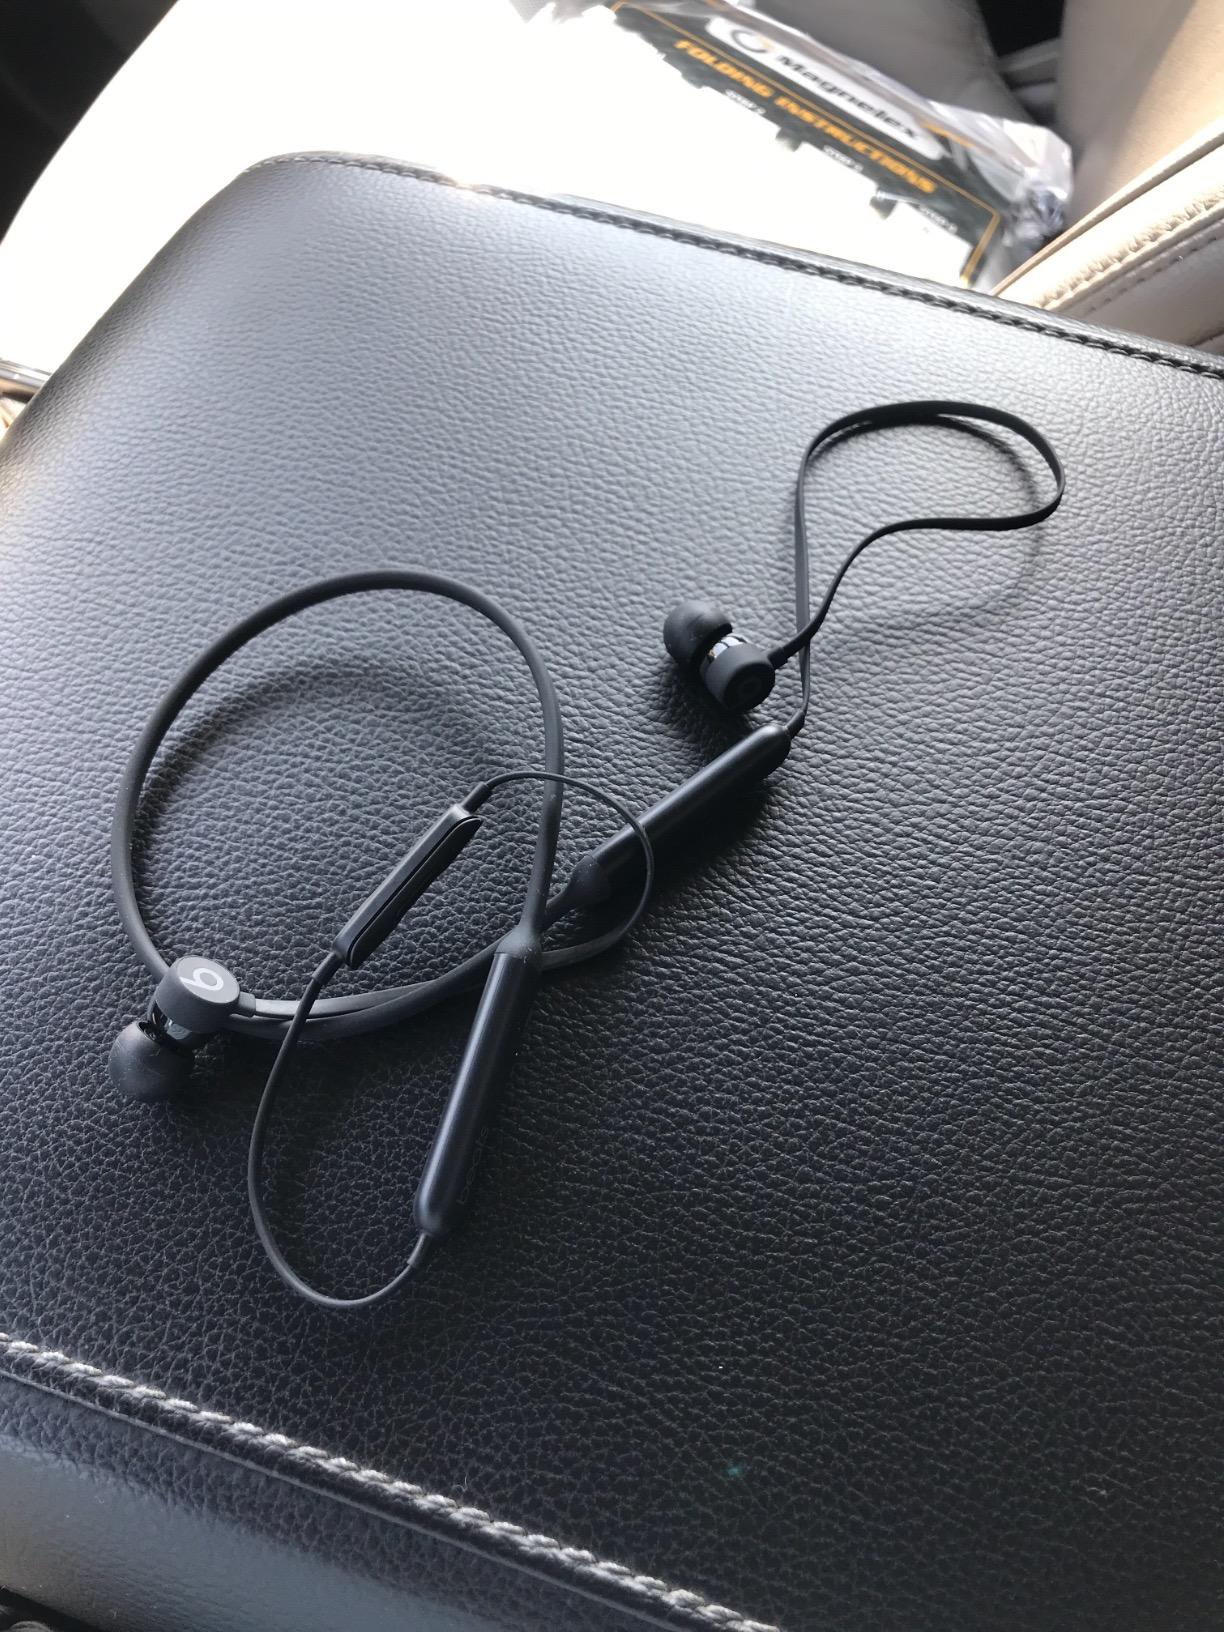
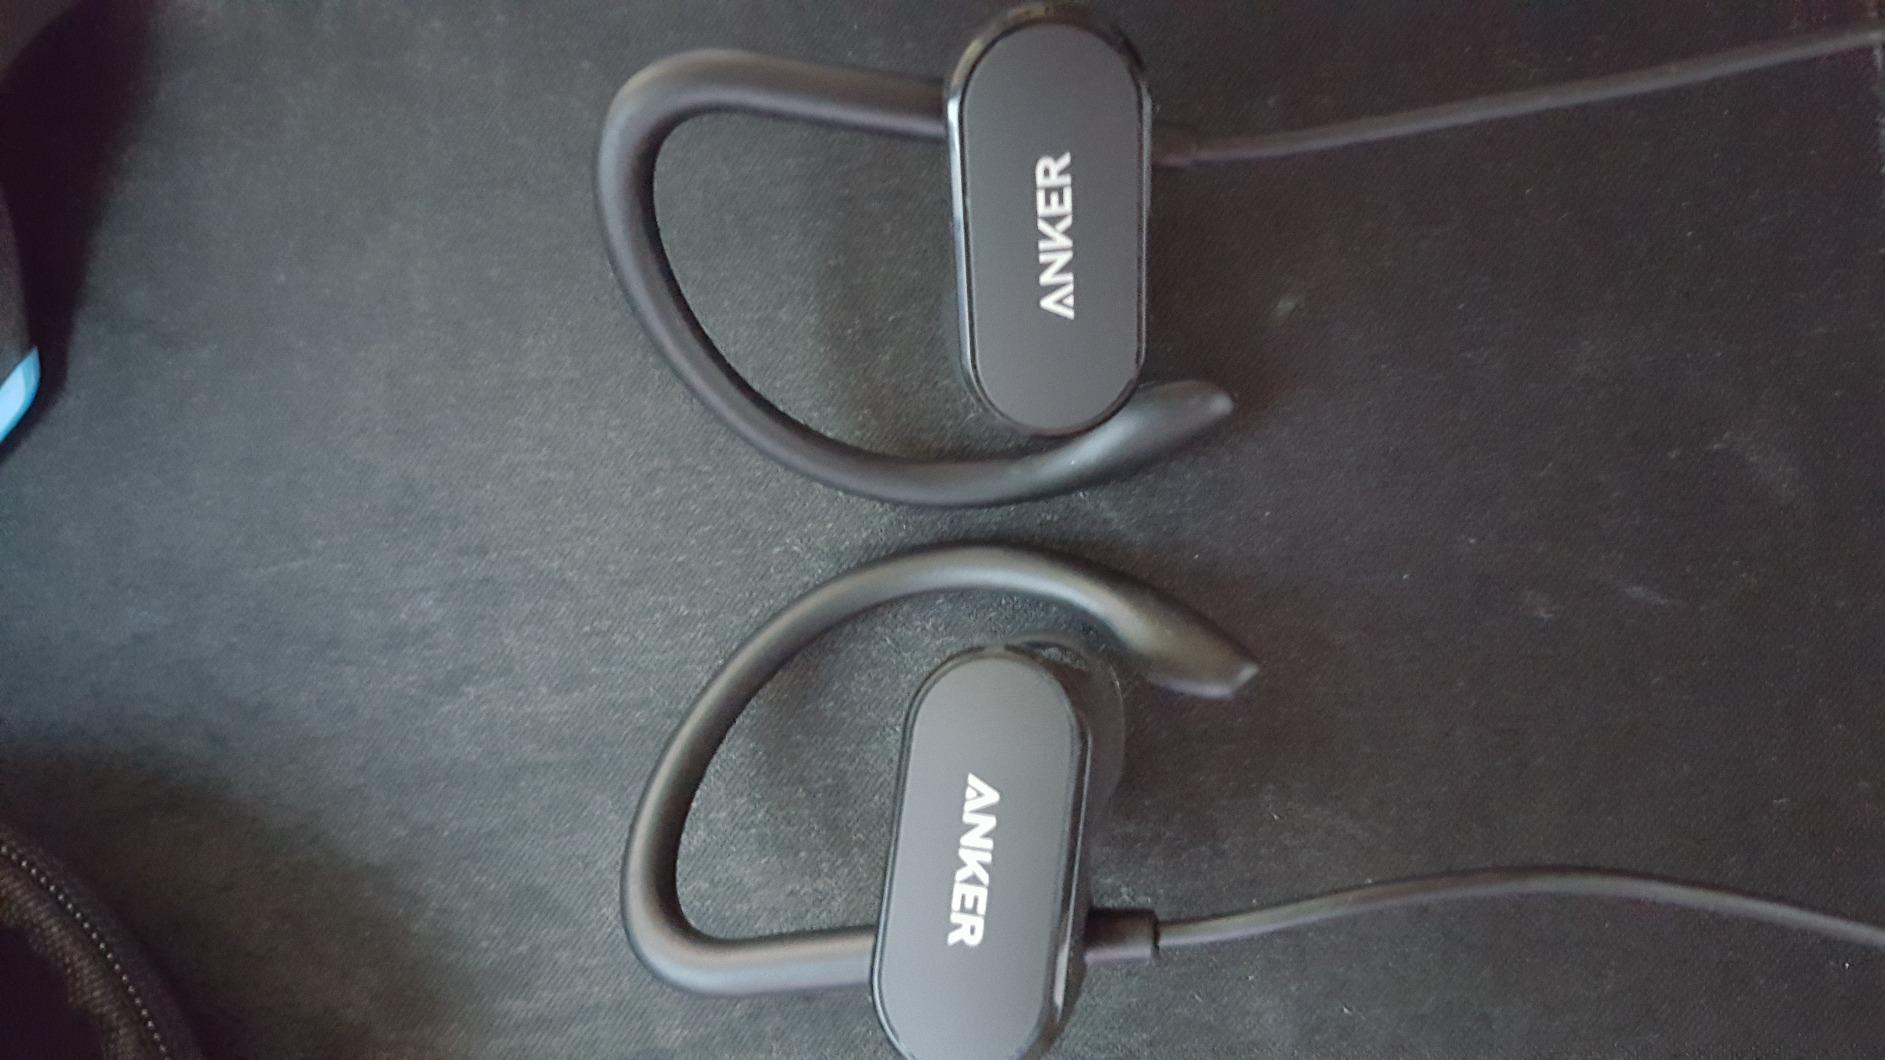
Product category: headphones
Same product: no